Georges Pompidou

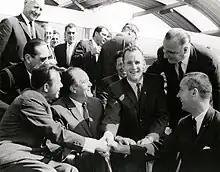
Pompidou (upper right) with US Vice President Hubert Humphrey, Soviet cosmonaut Yuri Gagarin and Gemini 4 astronauts at the 1965 Paris Air Show

Jacques Chirac served as an aide to Prime Minister Pompidou and recalled: